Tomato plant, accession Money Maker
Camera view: vertical (180 deg); turntable rotation: 120 degrees
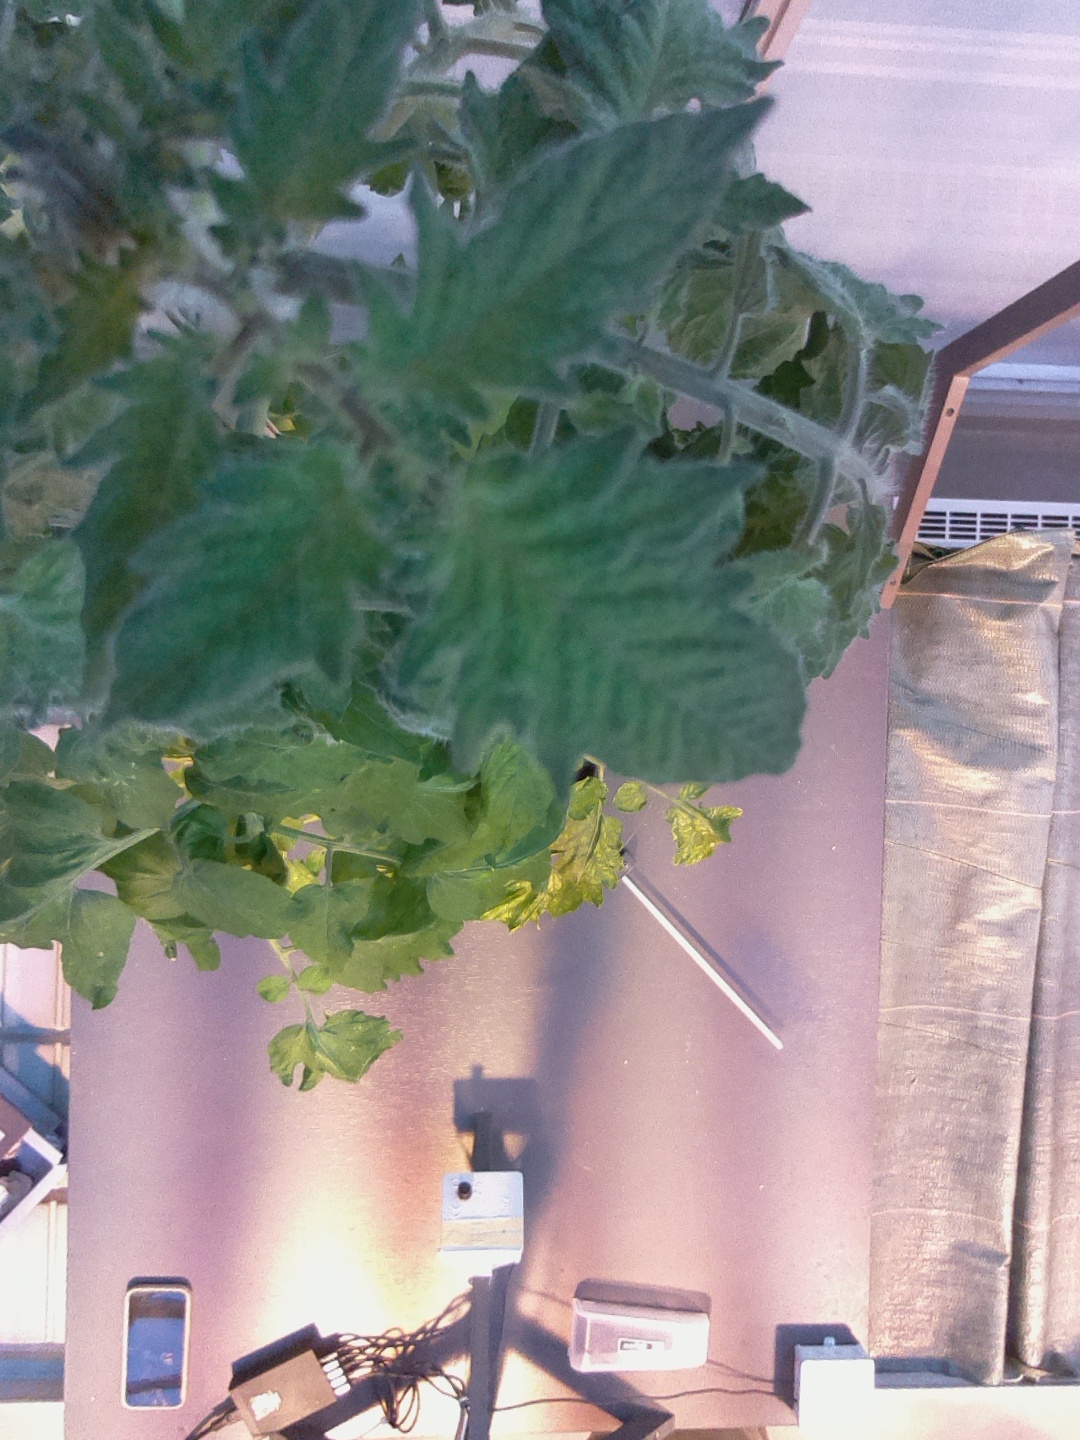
BBCH growth stage 70: Fruits at the main stem or branches visibles